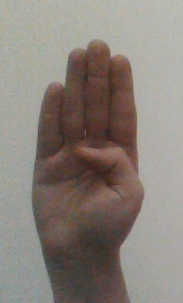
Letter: kaaf